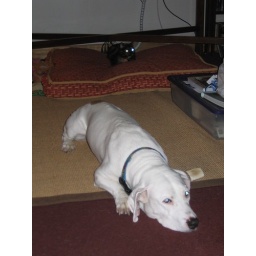
The cat takes over the dog bed!